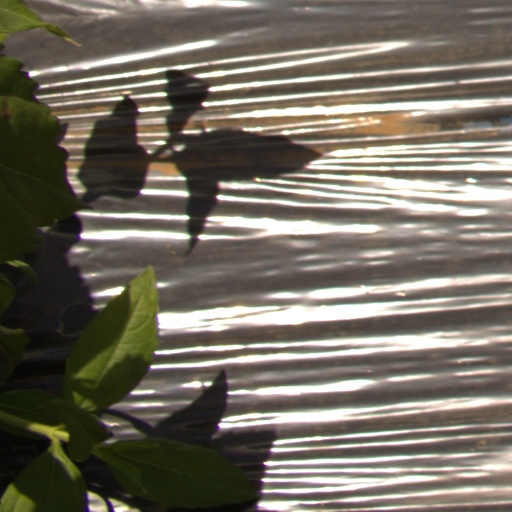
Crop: Jerusalem artichoke